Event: Nepal Earthquake
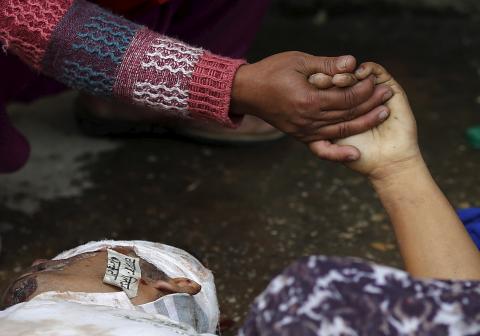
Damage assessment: no_damage